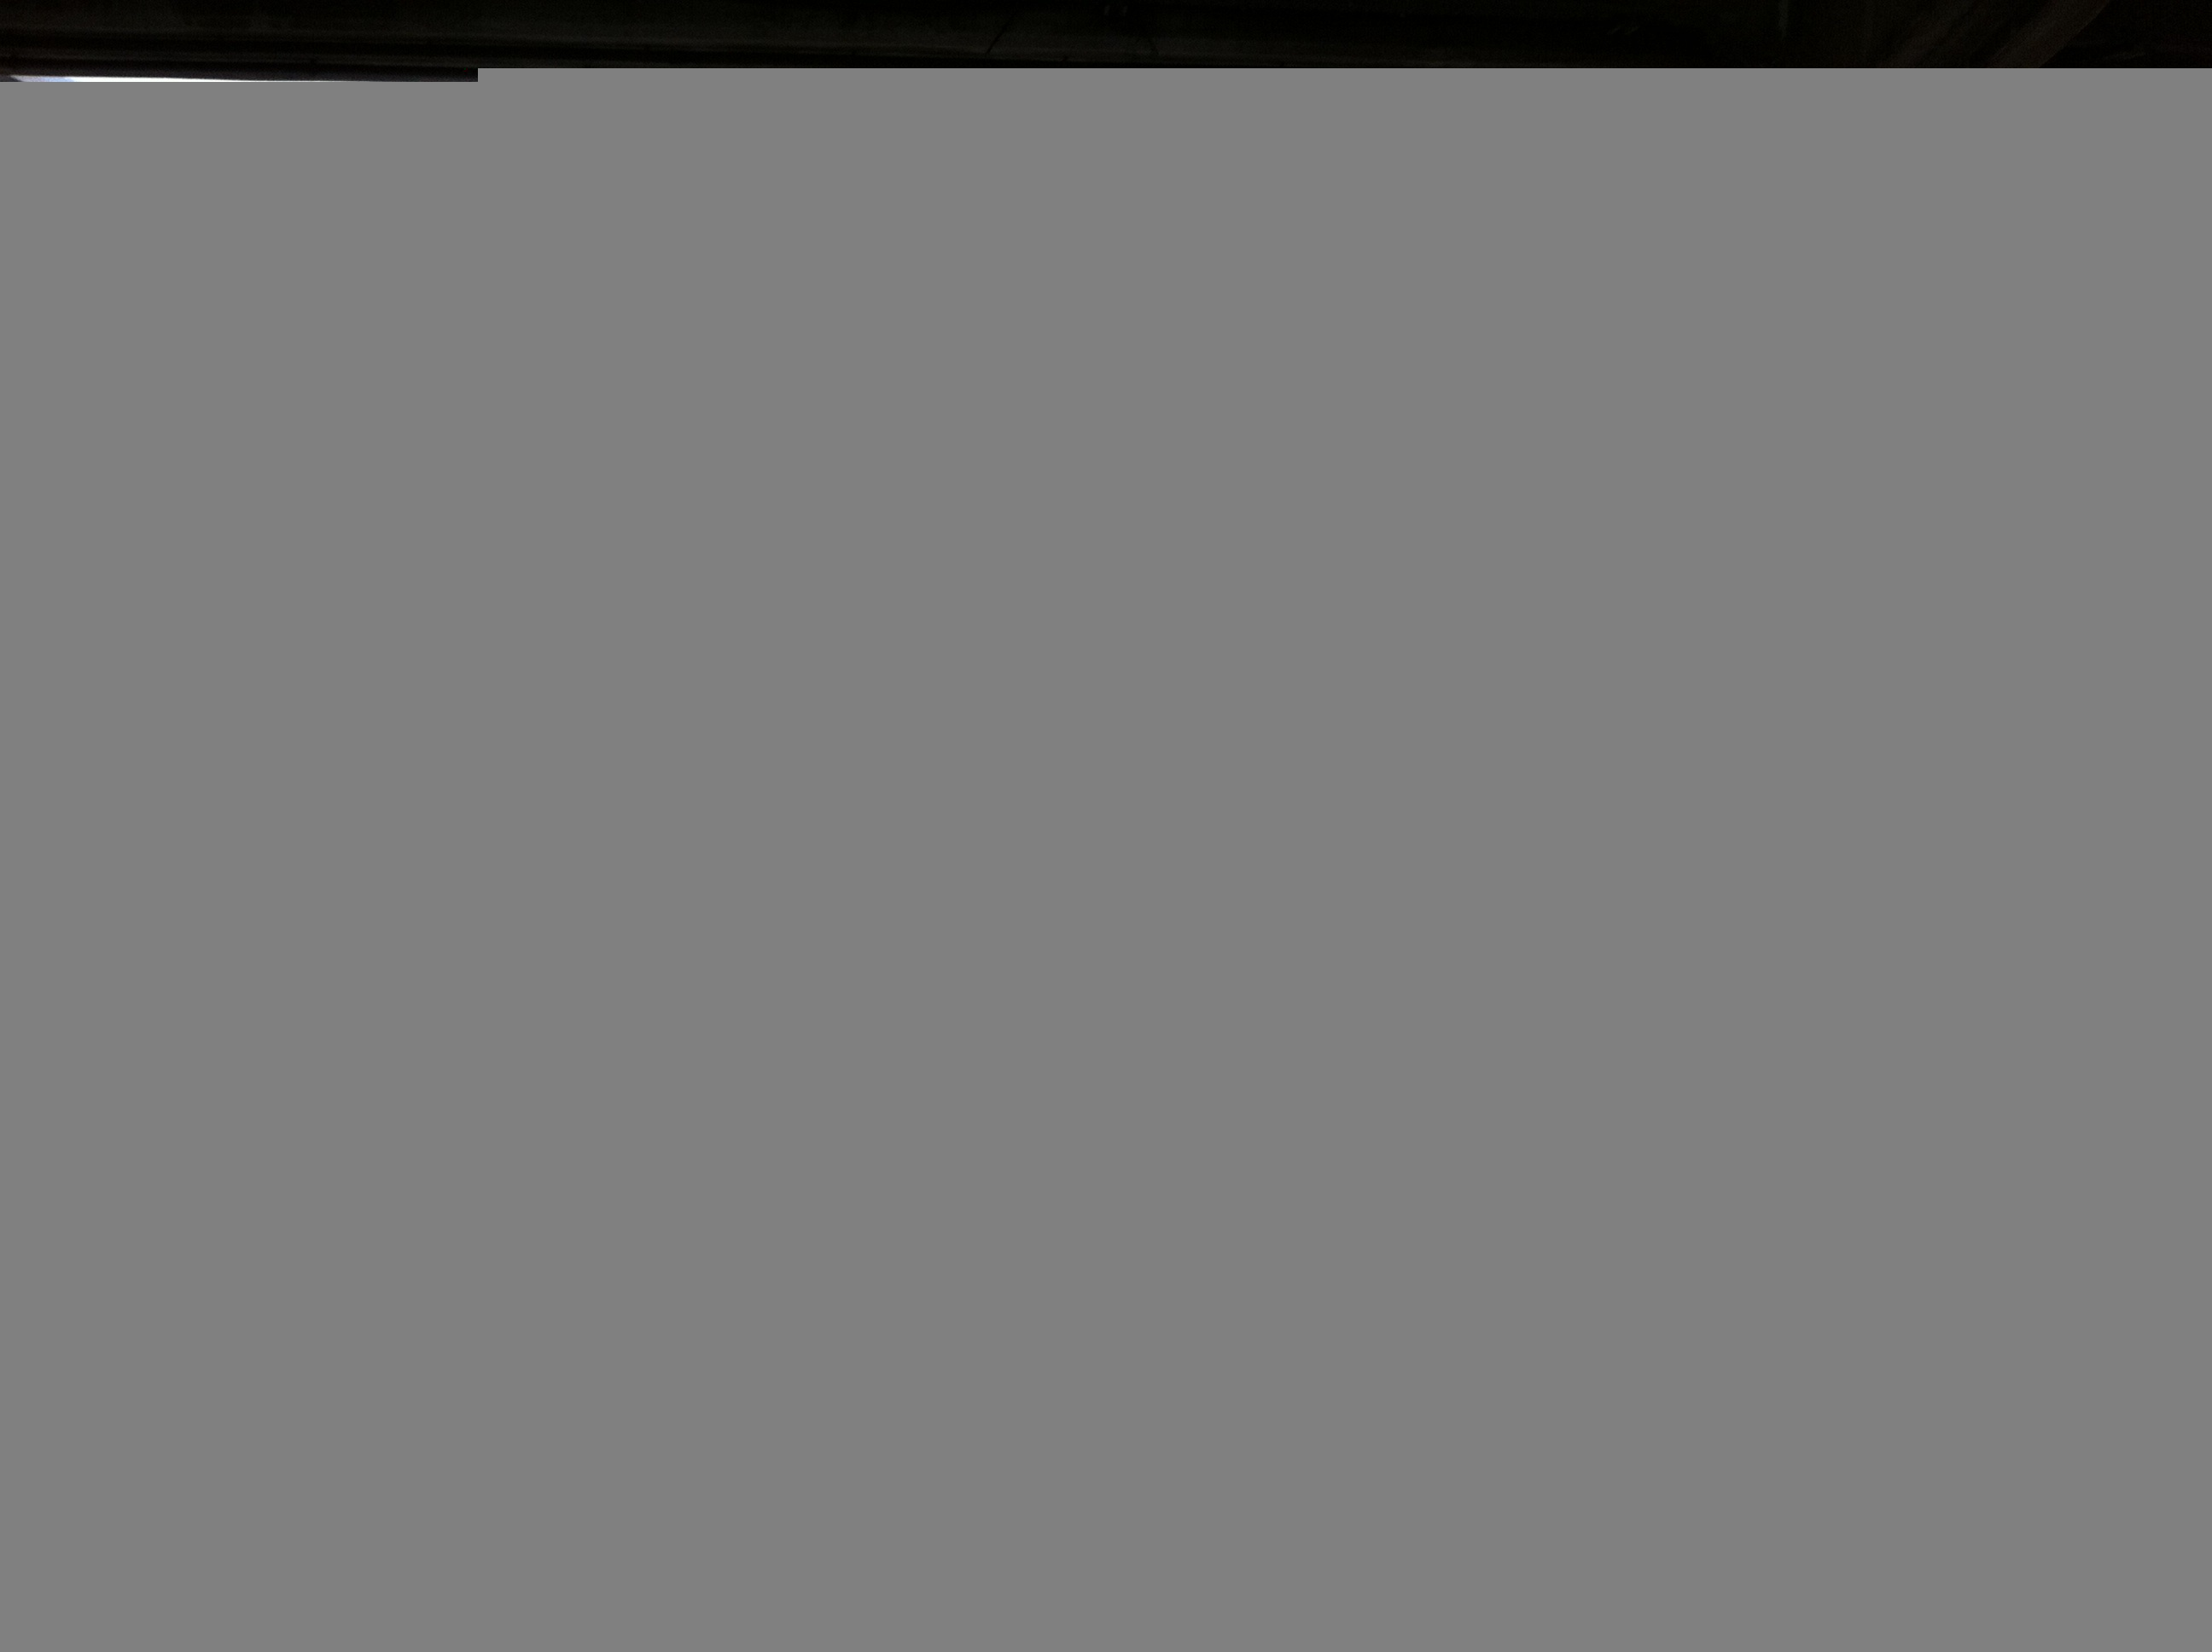
black and white, structure, line, barcelona, interior design, font, estadio, real madrid, camp nou, fc barcelona, el clasico